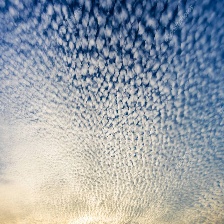
Cloud type: Altocumulus